Airstrike

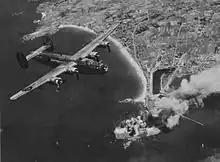
A United States Army Air Forces B-24 Liberator after an airstrike on Saint-Malo, France in 1944

An airstrike, air strike, or air raid is an offensive operation carried out by aircraft. Air strikes are delivered from aircraft such as blimps, balloons, fighter aircraft, attack aircraft, bombers, attack helicopters, and drones. The official definition includes all sorts of targets, including enemy air targets, but in popular usage the term is usually narrowed to a tactical (small-scale) attack on a ground or naval objective as opposed to a larger, more general attack such as carpet bombing. Weapons used in an airstrike can range from direct-fire aircraft-mounted cannons and machine guns, rockets and air-to-surface missiles, to various types of aerial bombs, glide bombs, cruise missiles, ballistic missiles, and even directed-energy weapons such as laser weapons.